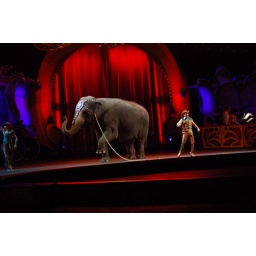
The segment ended with the dog leading the elephant around the ring on a rope.